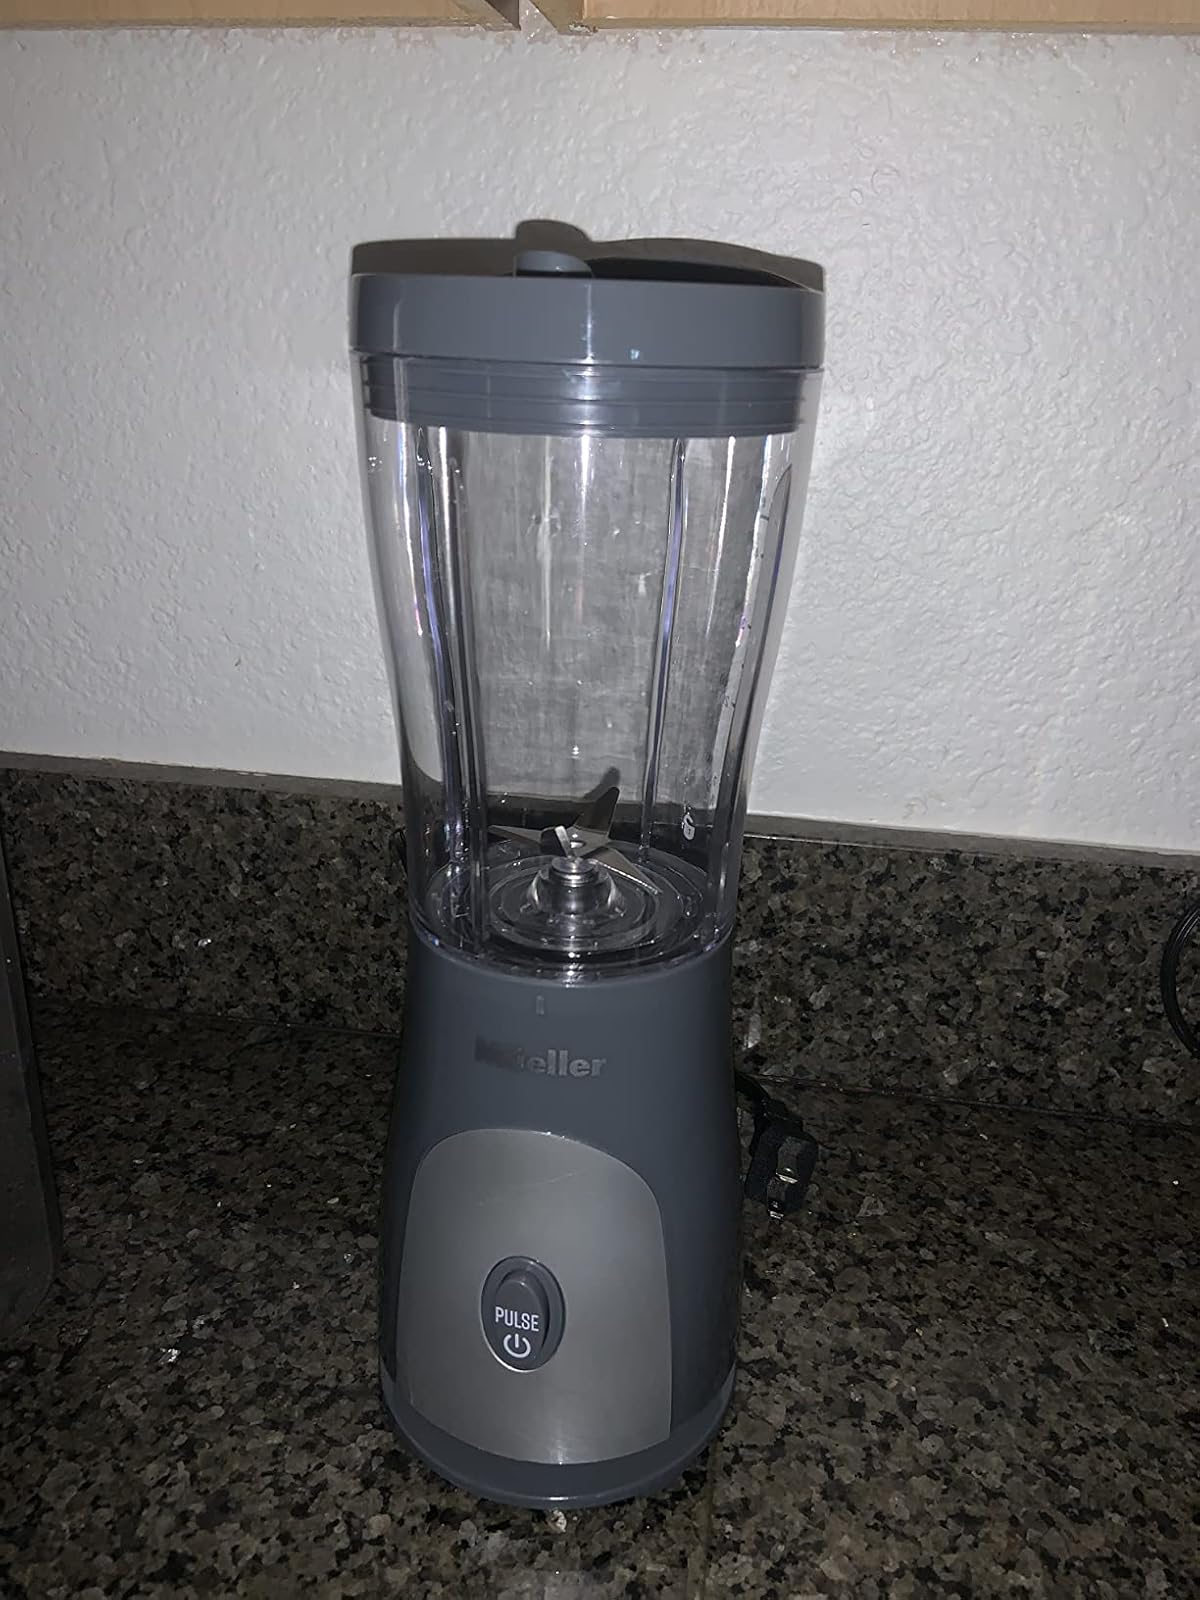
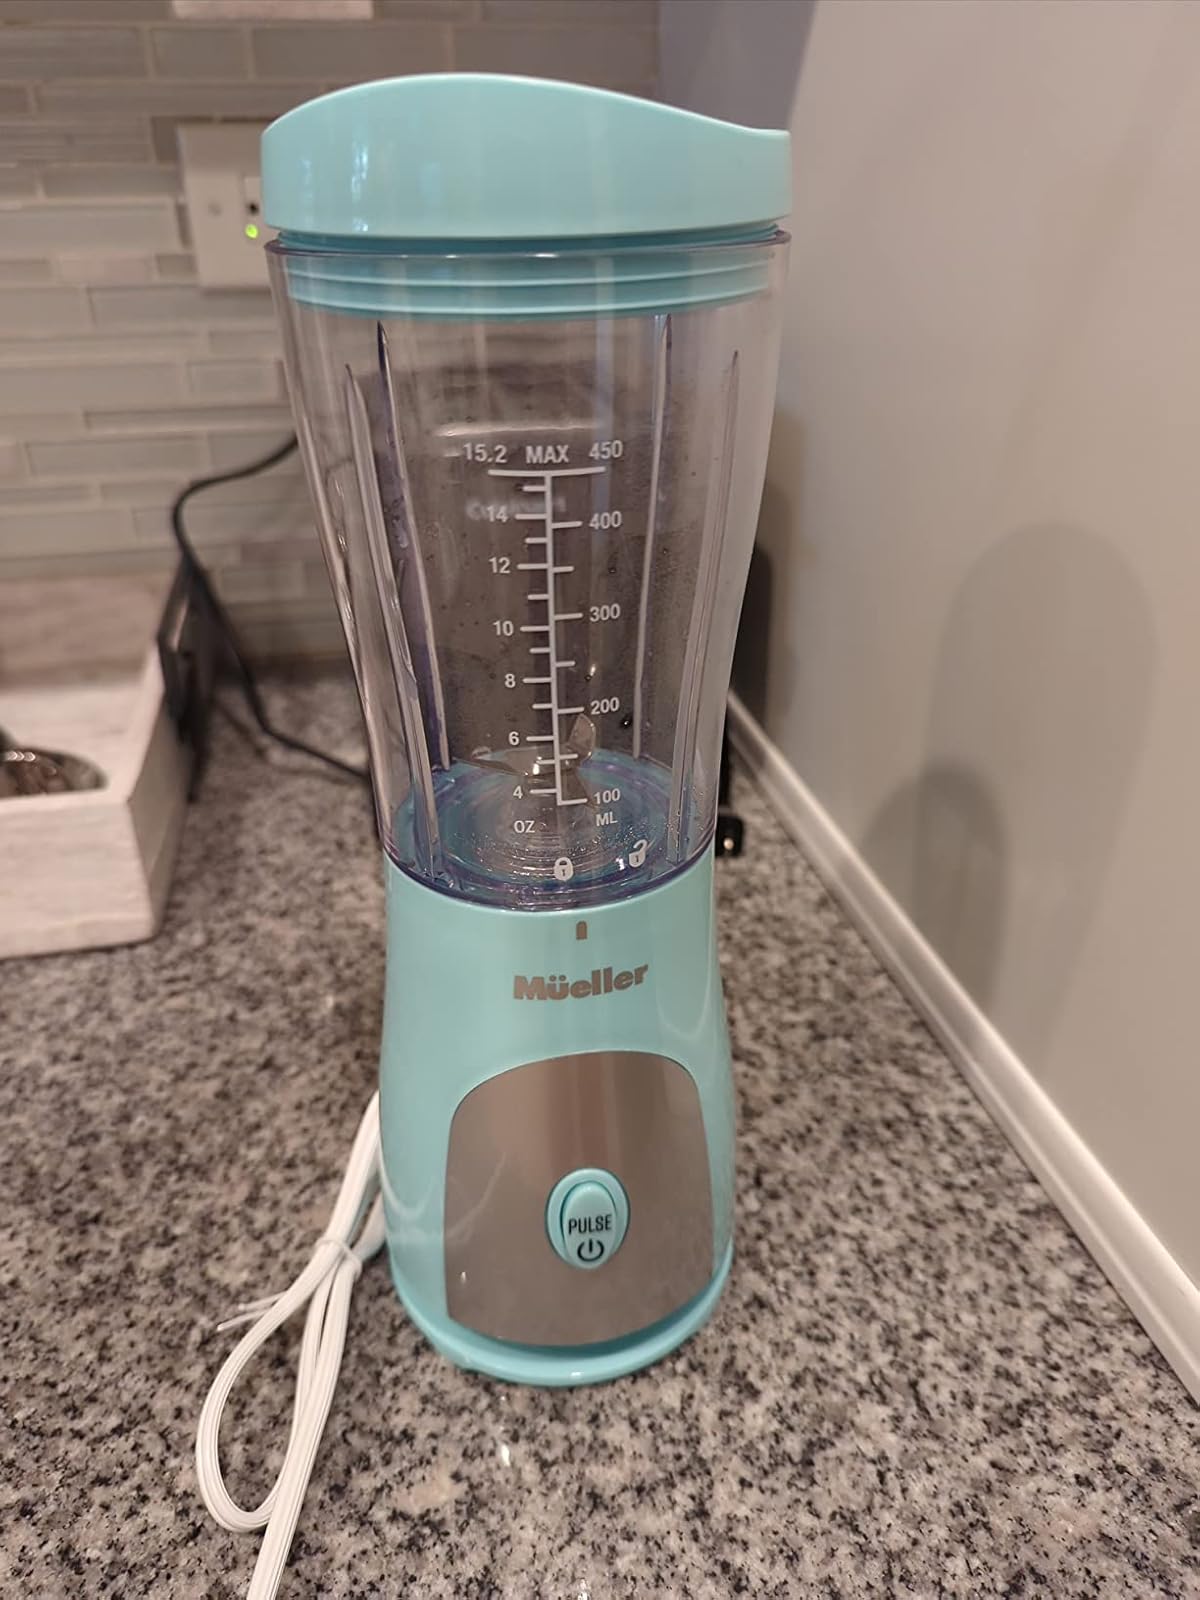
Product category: items_blender
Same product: no